Stellar association

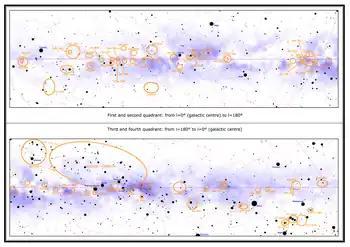
Main associations of the galactic plane in the night sky

A stellar association is a very loose star cluster, looser than both open clusters and globular clusters. Stellar associations will normally contain from 10 to 100 or more visible stars. An association is primarily identified by commonalities in its member stars' movement vectors, ages, and chemical compositions. These shared features indicate that the members share a common origin. Nevertheless, they have become gravitationally unbound, unlike star clusters, and the member stars will drift apart over millions of years, becoming a moving group as they scatter throughout their neighborhood within the galaxy.